M60 tank

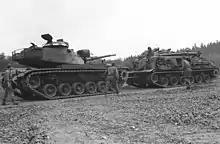
An M88 Recovery Vehicle towing an M60 tank for Exercise REFORGER 1978

The weapons of the Super M60 are similar to those of the M60A3. The main gun is the rifled 105 mm/L52 M68A1E2 with a thermal sleeve. The 7.62 mm M73 coaxial machine gun used on the M60A1 was replaced with a 7.62 mm M240C, with the same number of rounds. The M19 cupola was replaced with a low silhouette model with a pop-up hatch for the commander and a 12.7 mm M2HB machine gun on a pintle mount with 600 rounds. The Fire Control System (FCS) used was designated the Advanced Laser Tank Fire Control System (LTFCS).